Blanca Toledano

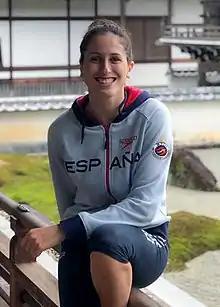
Toledano in 2019

Blanca Toledano Laut (born 3 November 2000) is a Spanish synchronised swimmer.